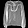
Label: Shirt